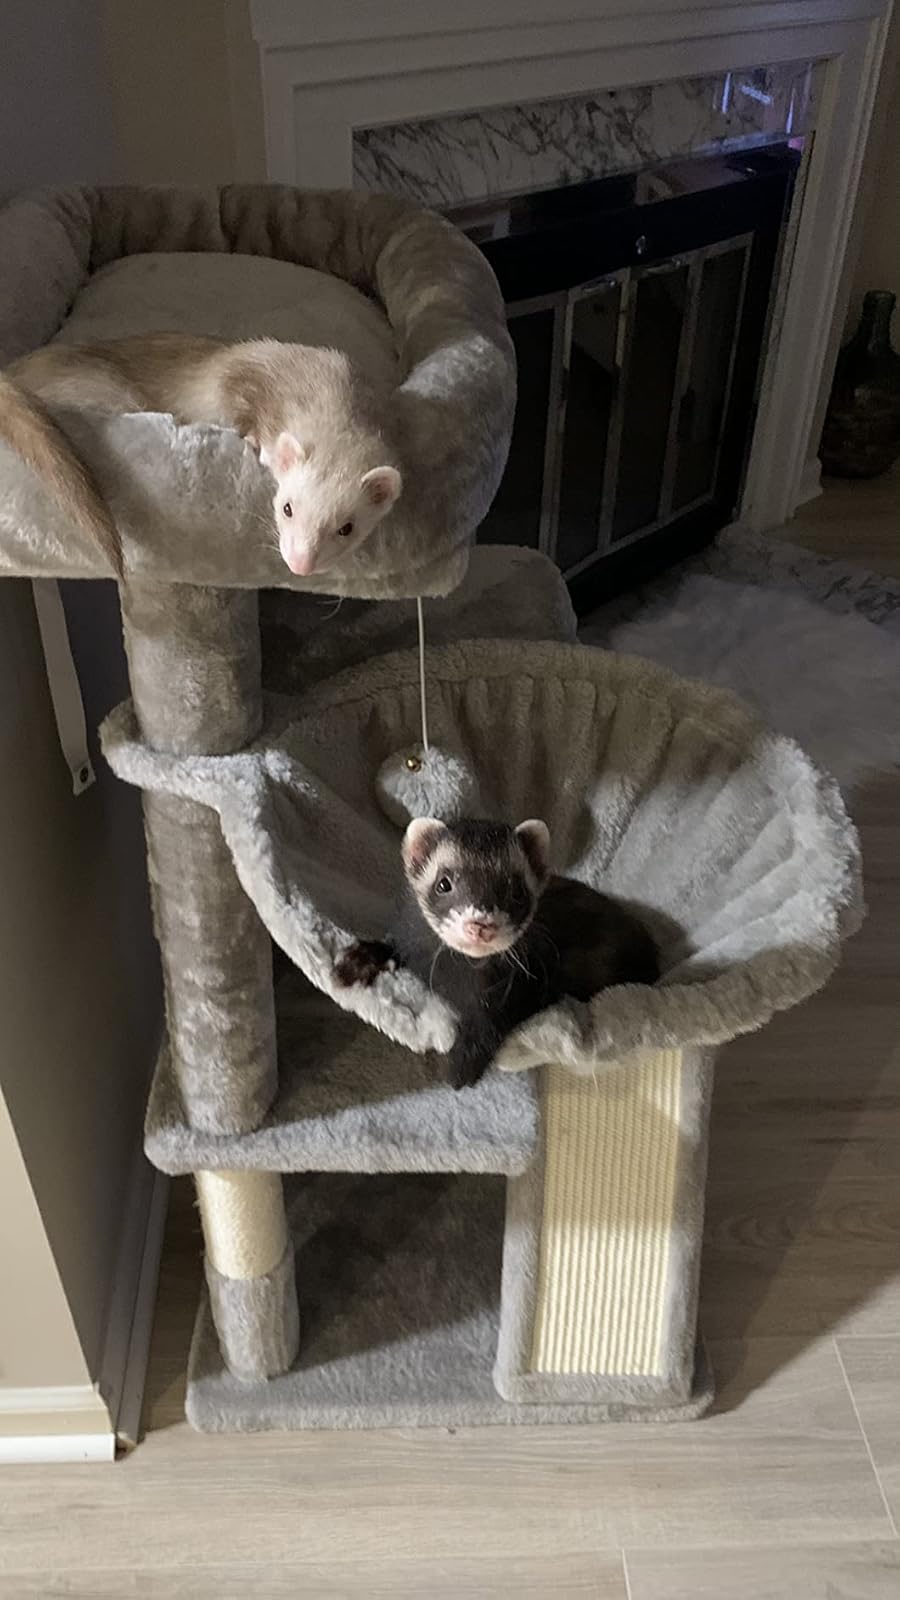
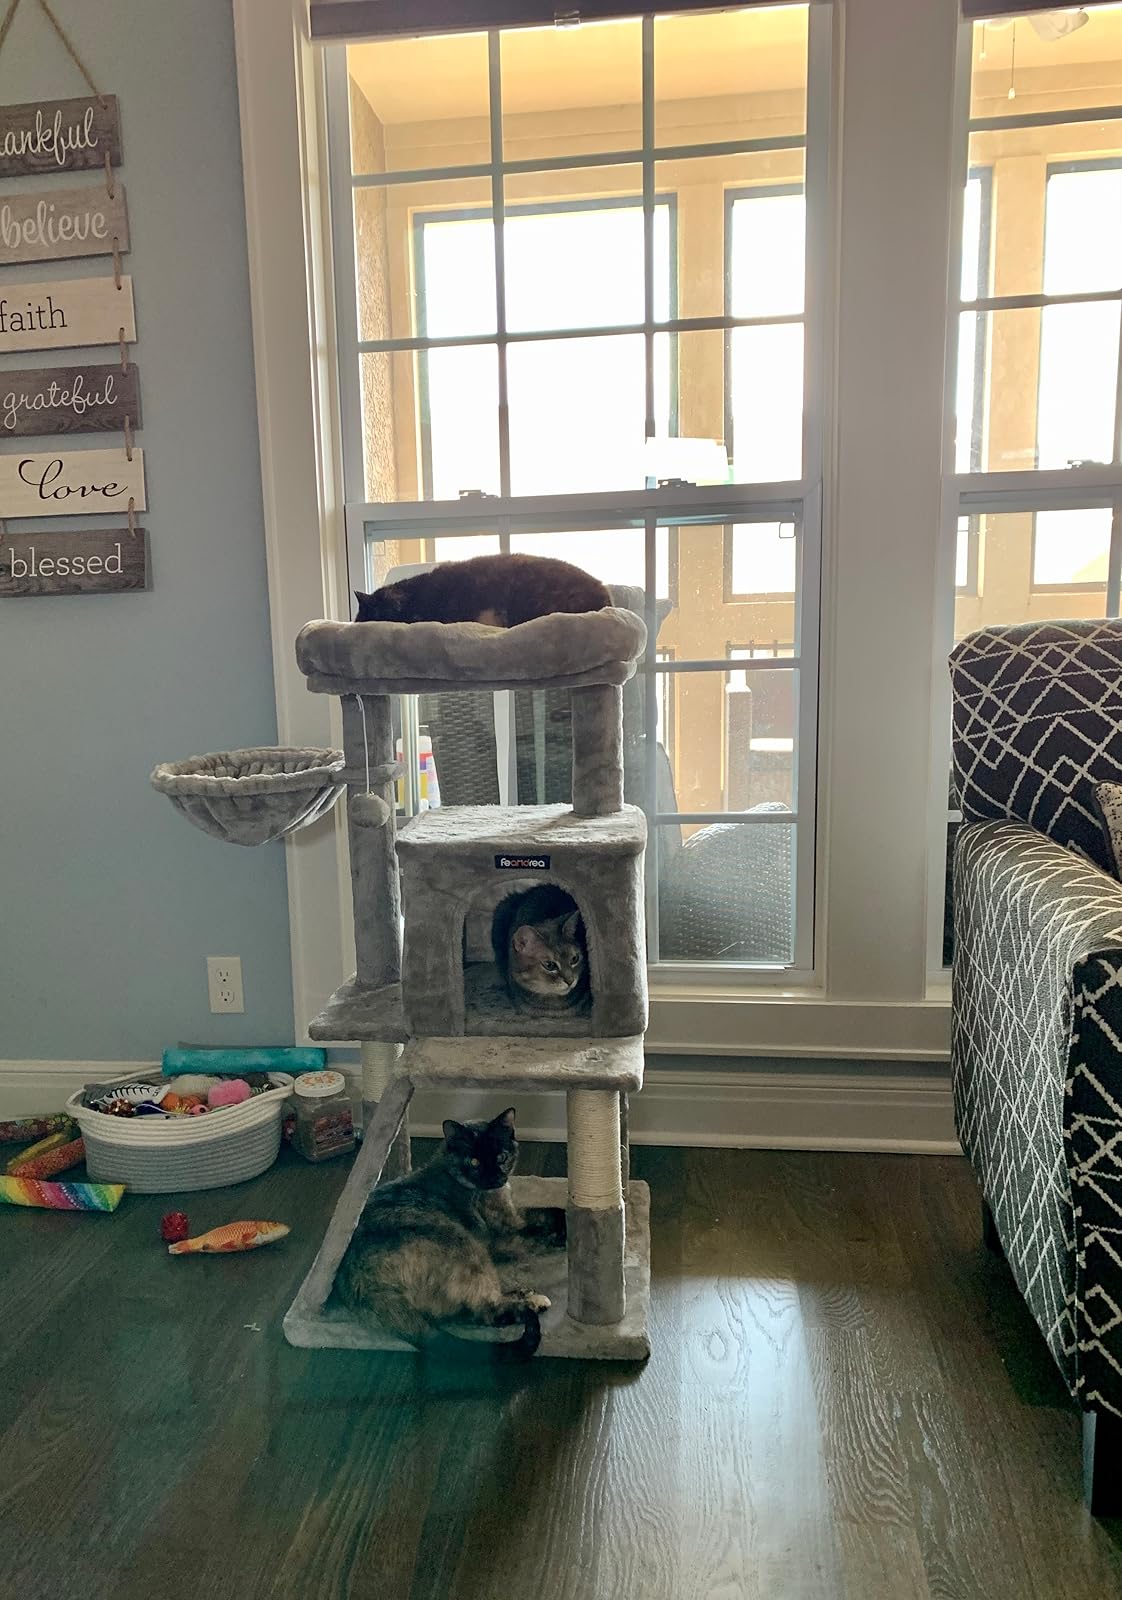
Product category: items_cat tree
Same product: yes